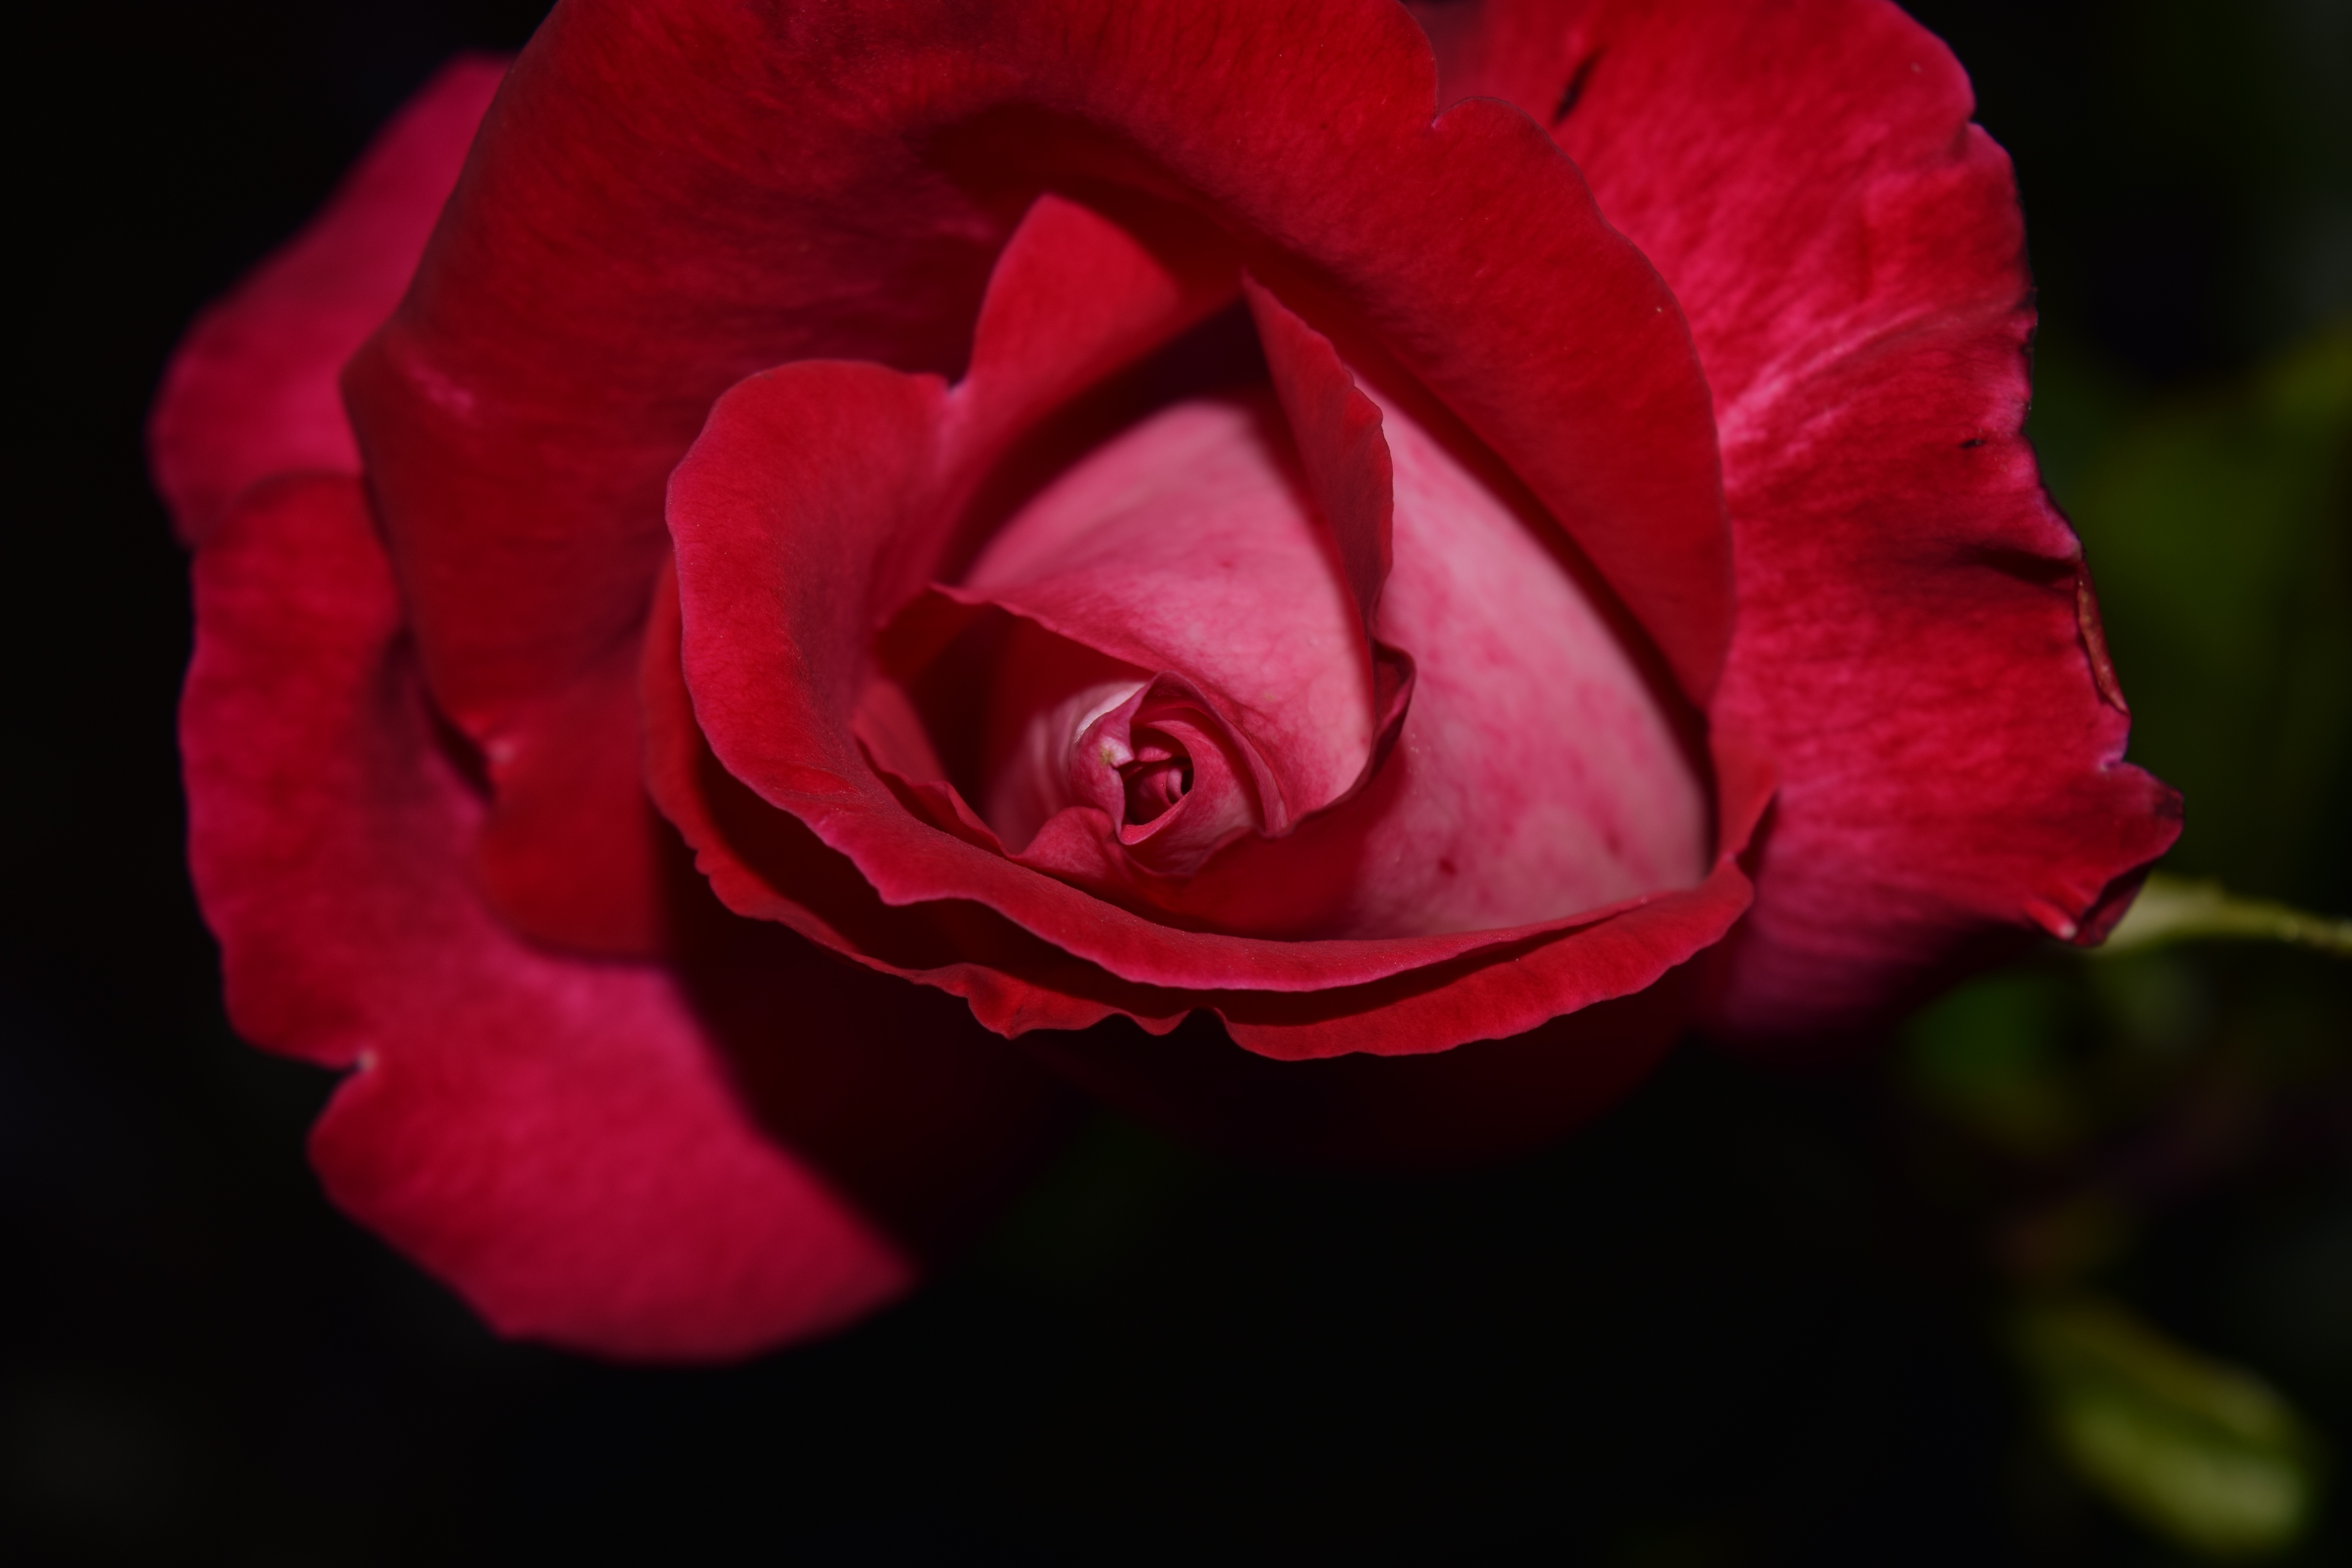
blossom, plant, flower, petal, bloom, rose, red, pink, close, background, petals, floribunda, macro photography, flowering plant, garden roses, rose family, plant stem, land plant, rose order